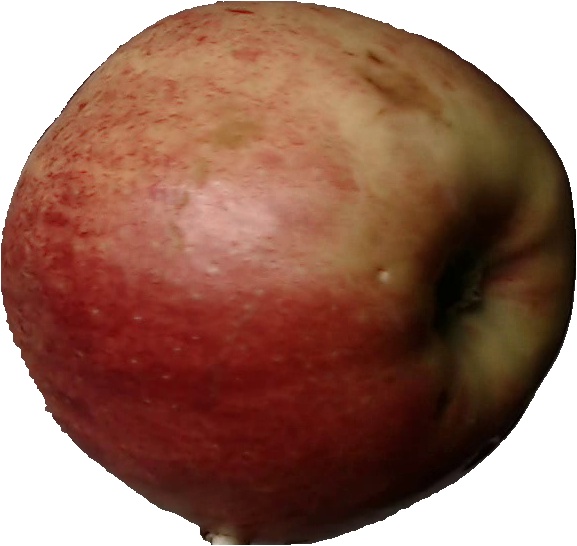
Label: apple_red_3